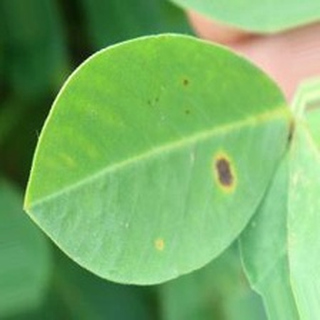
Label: groundnut_early_leaf_spot